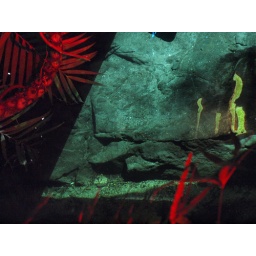
Paul Wong5.3 Led Down The Garden PathBloedel ConservatoryProjected video onto rocks under water of different scenes of flowing magma.